Grand Duchess Catherine Mikhailovna of Russia

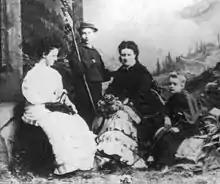
Catherine with her surviving children c.late 1860s

Finally on 17 June 1863, Catherine gave birth to her final child, Charles Michael, Duke of Mecklenburg, at Oranienbaum, Russia. He would never marry nor have issue, but lived much of his life in Russia and managed to flee shortly after being arrested following the February Revolution.